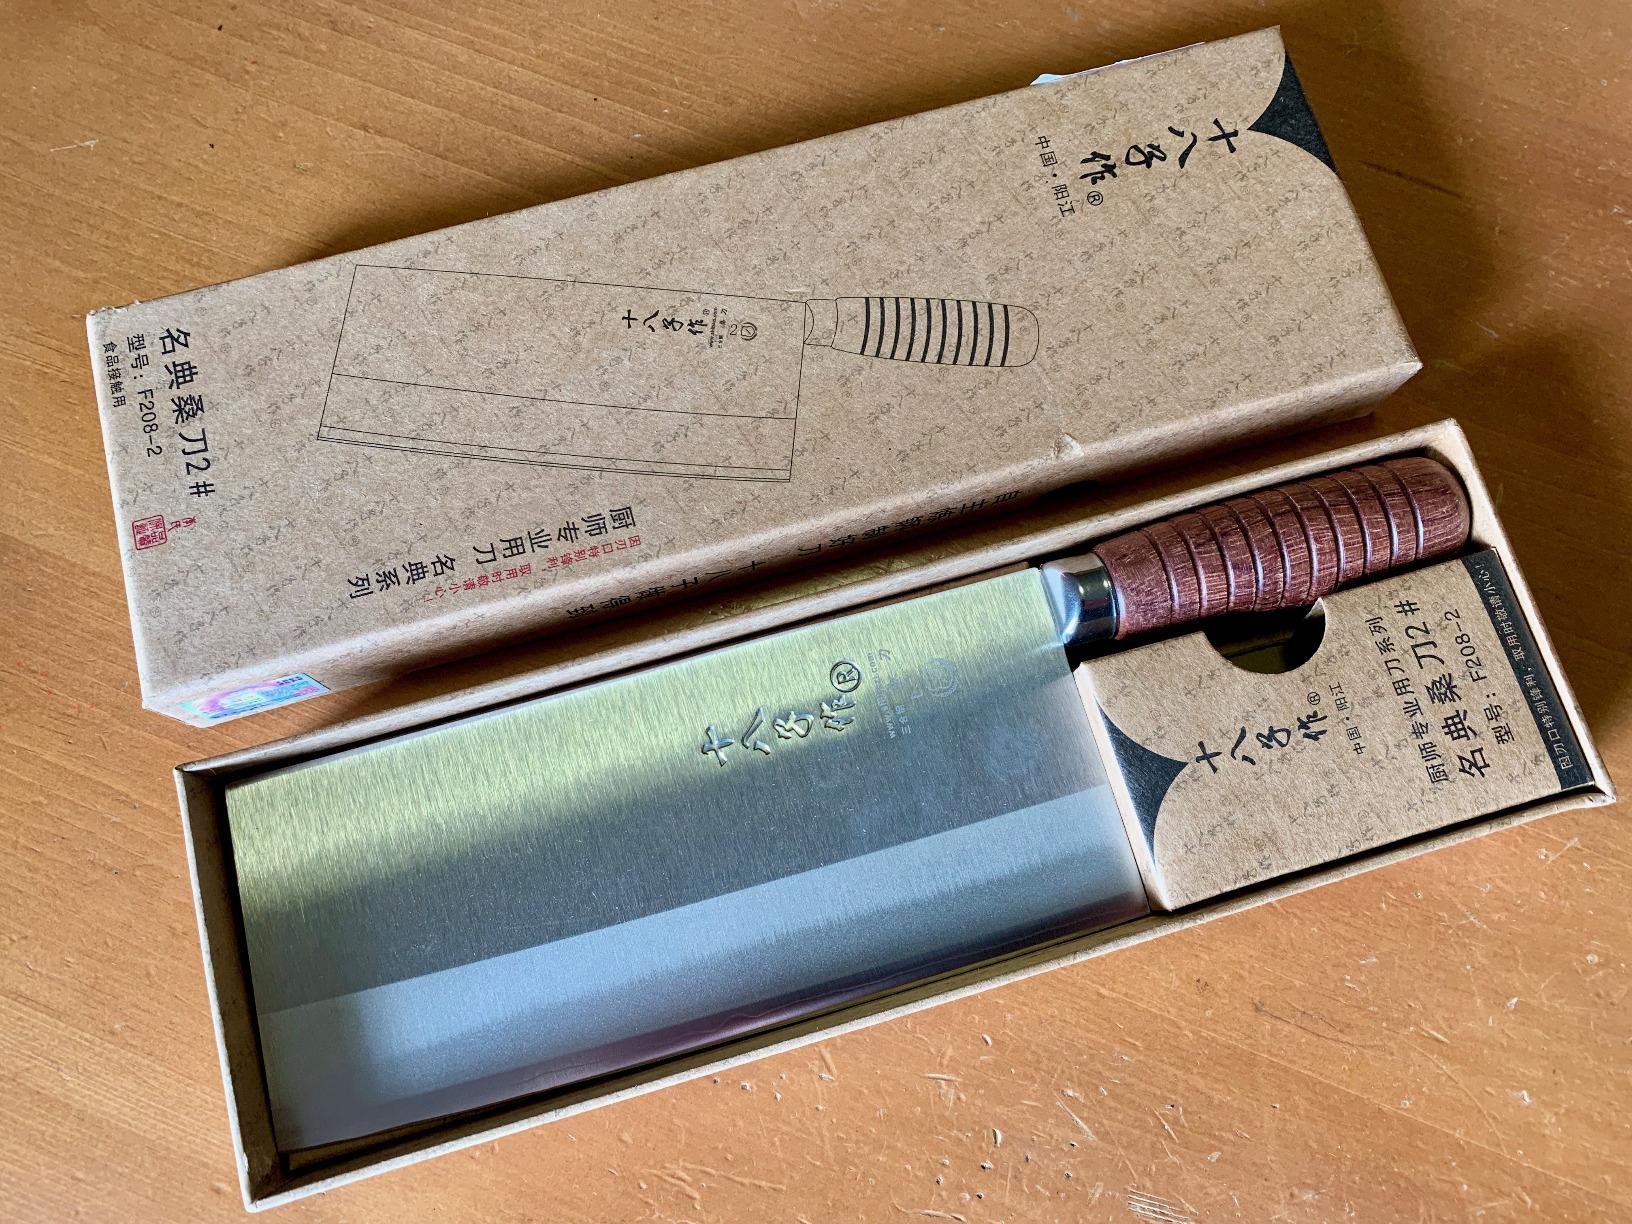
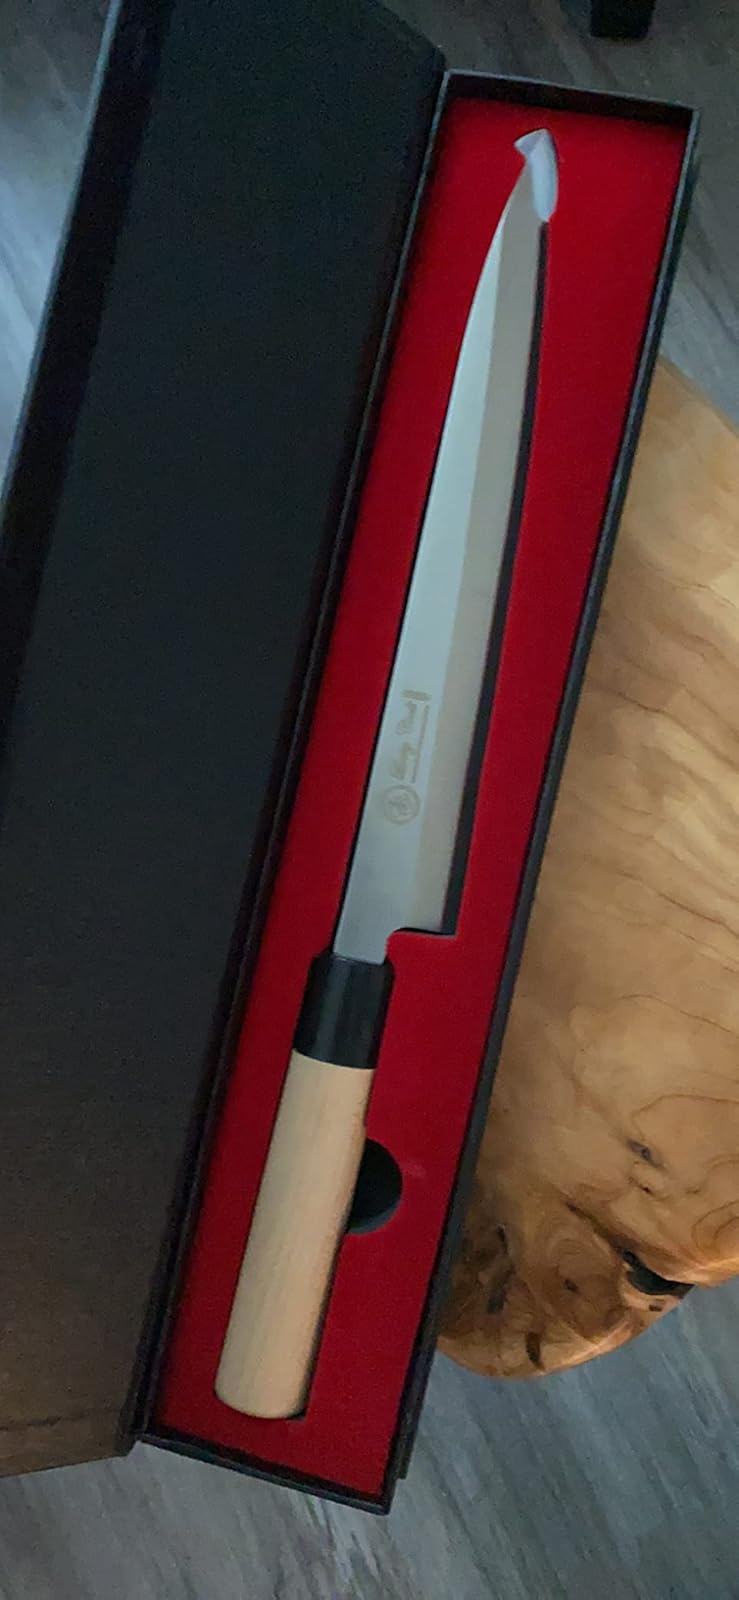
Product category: items_knife
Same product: no